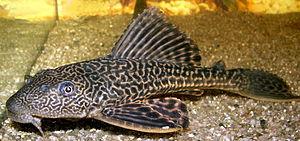
Les Loricariidés forment la plus grande famille de poissons-chats, avec 1000 espèces connues et de nouvelles espèces décrites chaque année. Les Loricariidés proviennent des eaux douces du Costa Rica, du Panama, et des zones tropicales et subtropicales d'Amérique du Sud. On connaît des loricariidés dans toutes les eaux douces du Panama à l'Argentine. Ces poissons sont connus pour leur ventouse buccale, et les plaques osseuses couvrant leur corps. Plusieurs genres sont vendus sous le nom de plécos, notamment le pléco commun, et sont très populaires en aquariophilie.
Pterygoplichthys multiradiatus est un poisson tropical appartenant à la famille des Loricariidae. Le nom de multiradiatus vient des rayures visibles sur sa nageoire dorsale. P. multiradiatus est une des nombreuses espèces appelées pleco par les aquariophiles.